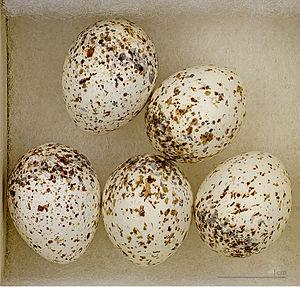
La Fauvette passerinette est une espèce de passereau appartenant à la famille des Sylviidae.